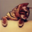
Label: cat